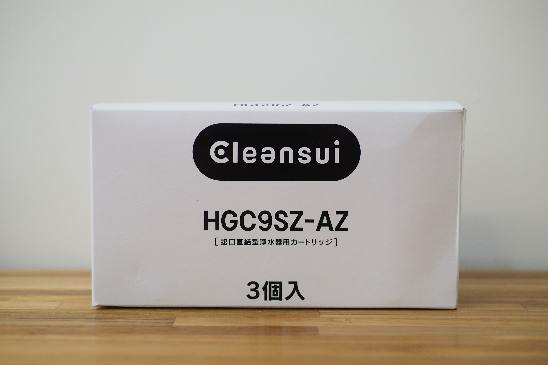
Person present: No